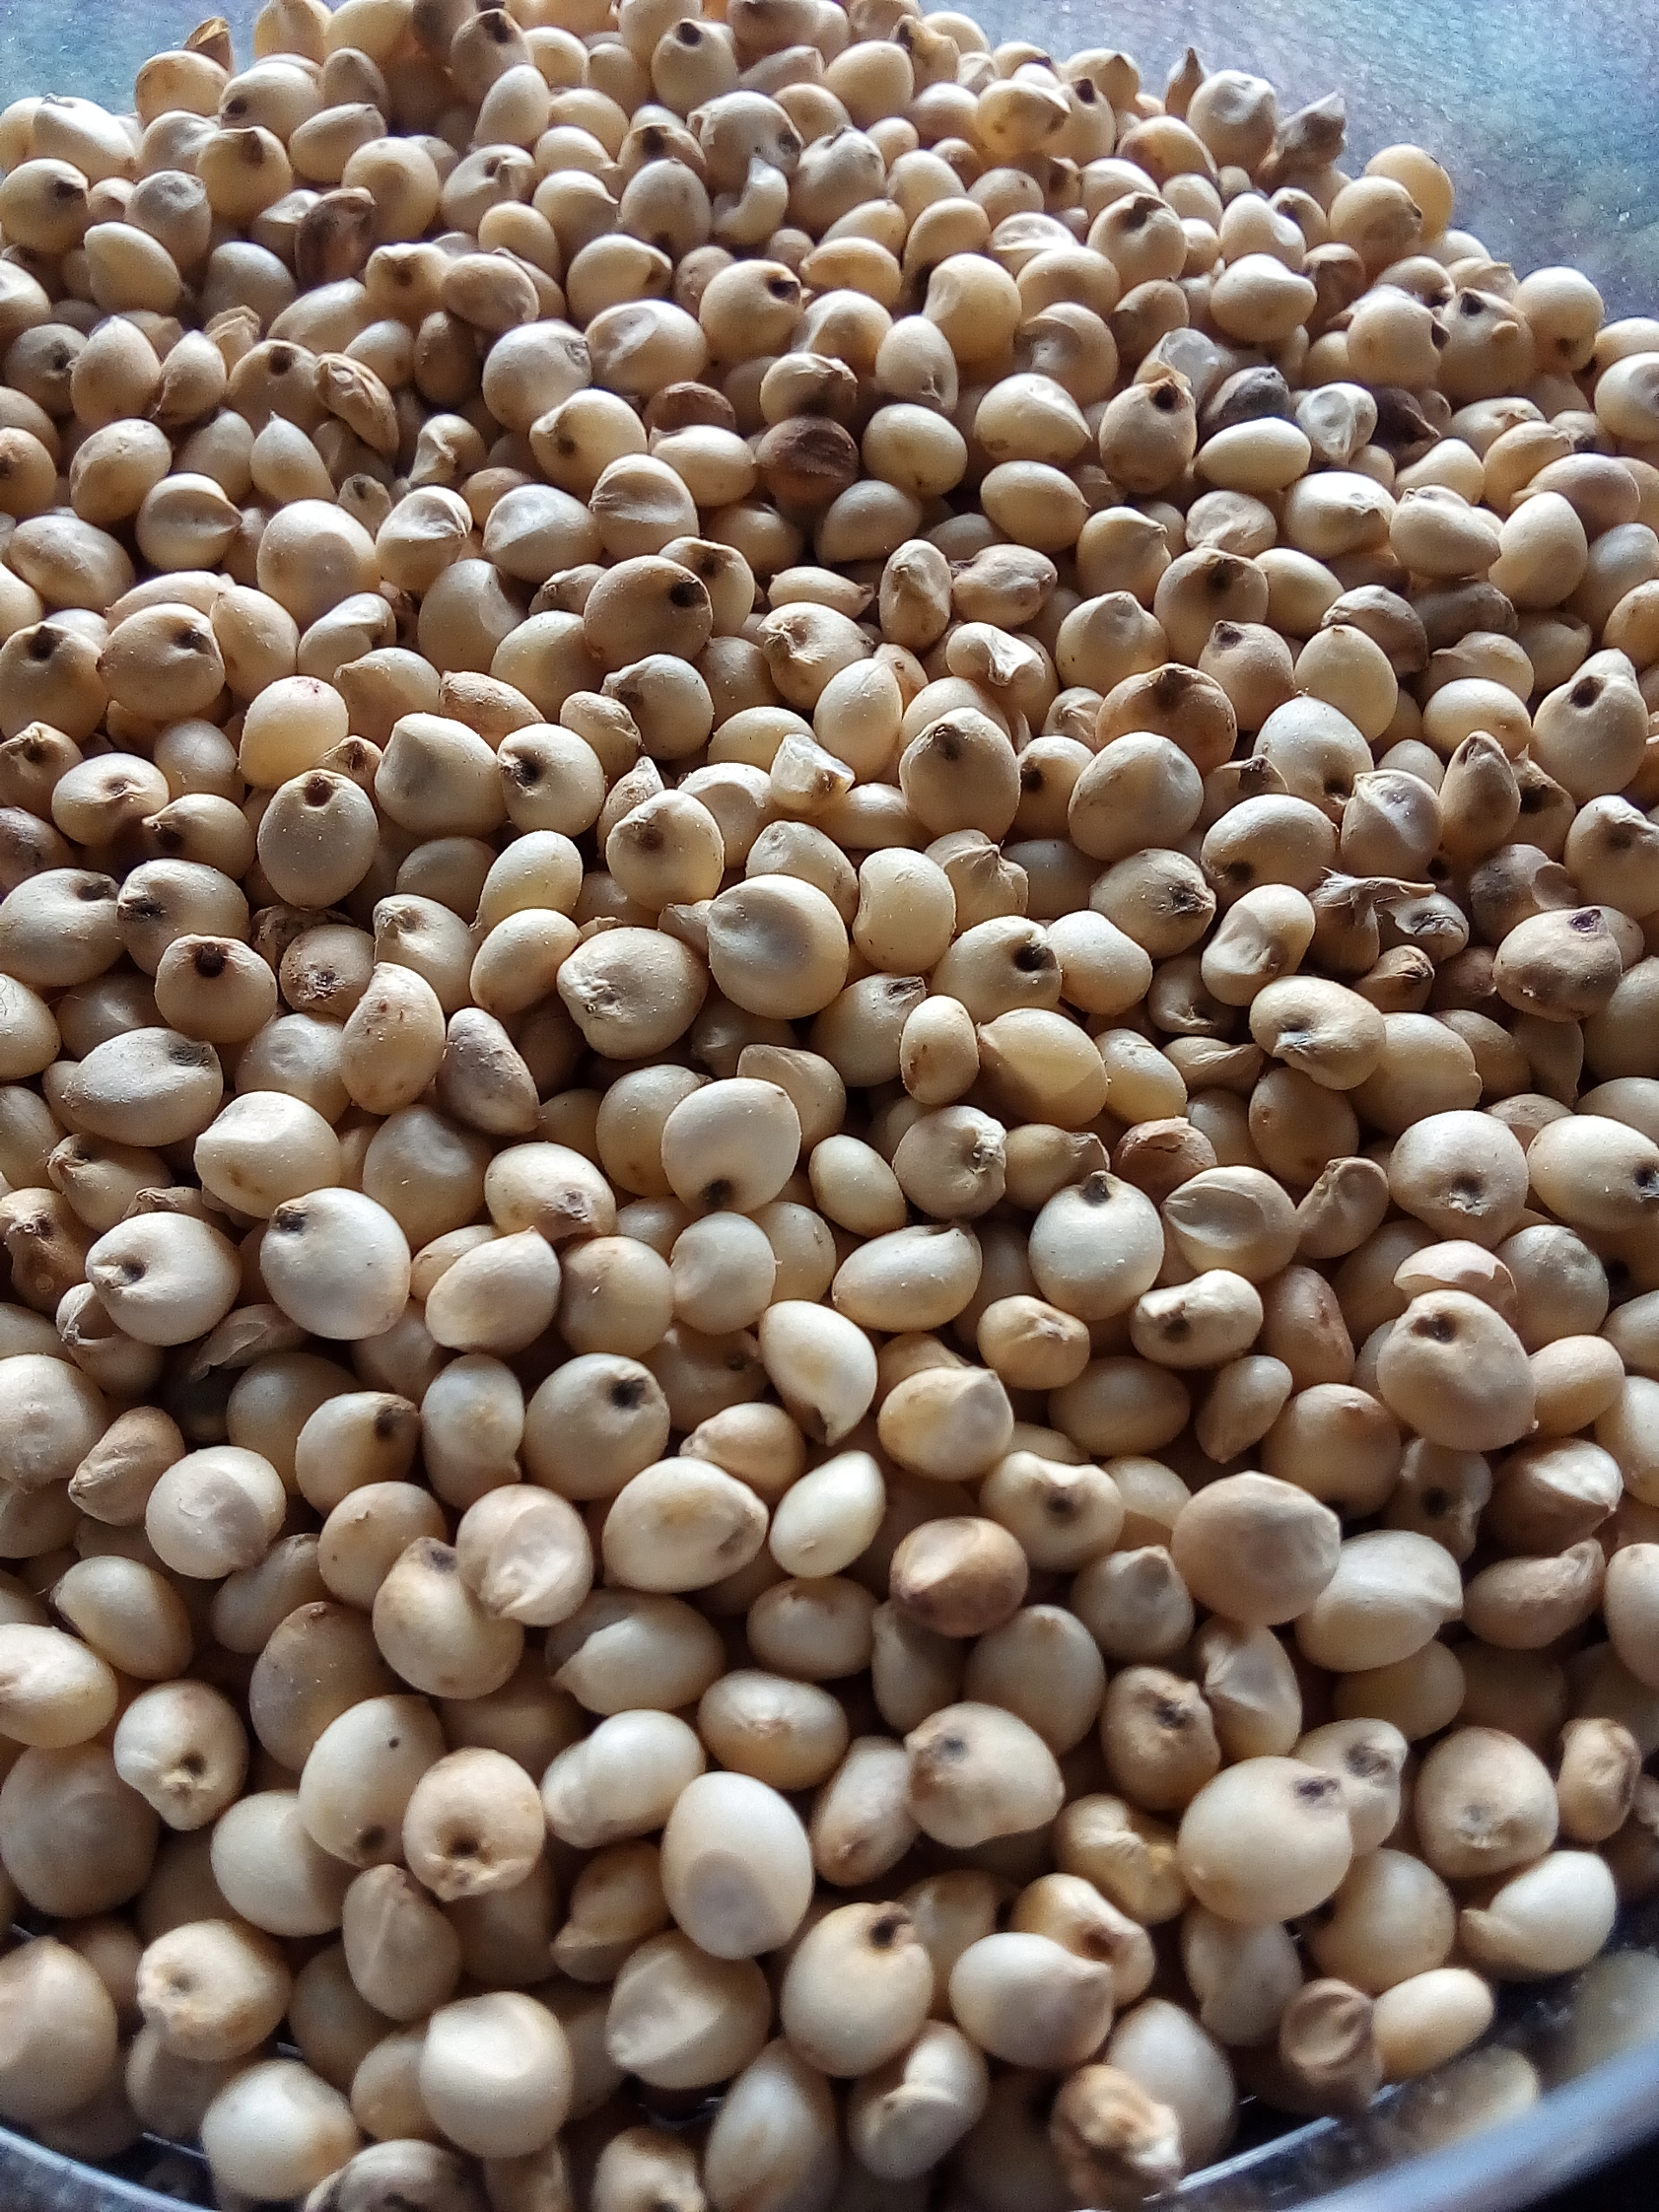
Rice seed variety: Unknown